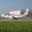
Label: airplane